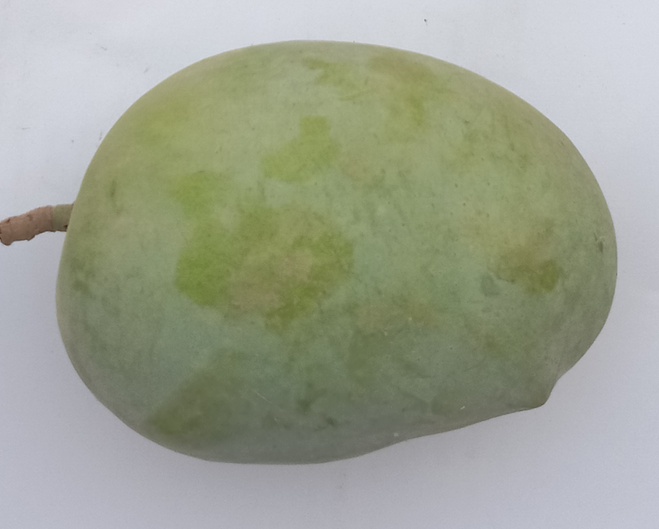
Mango variety: Langra